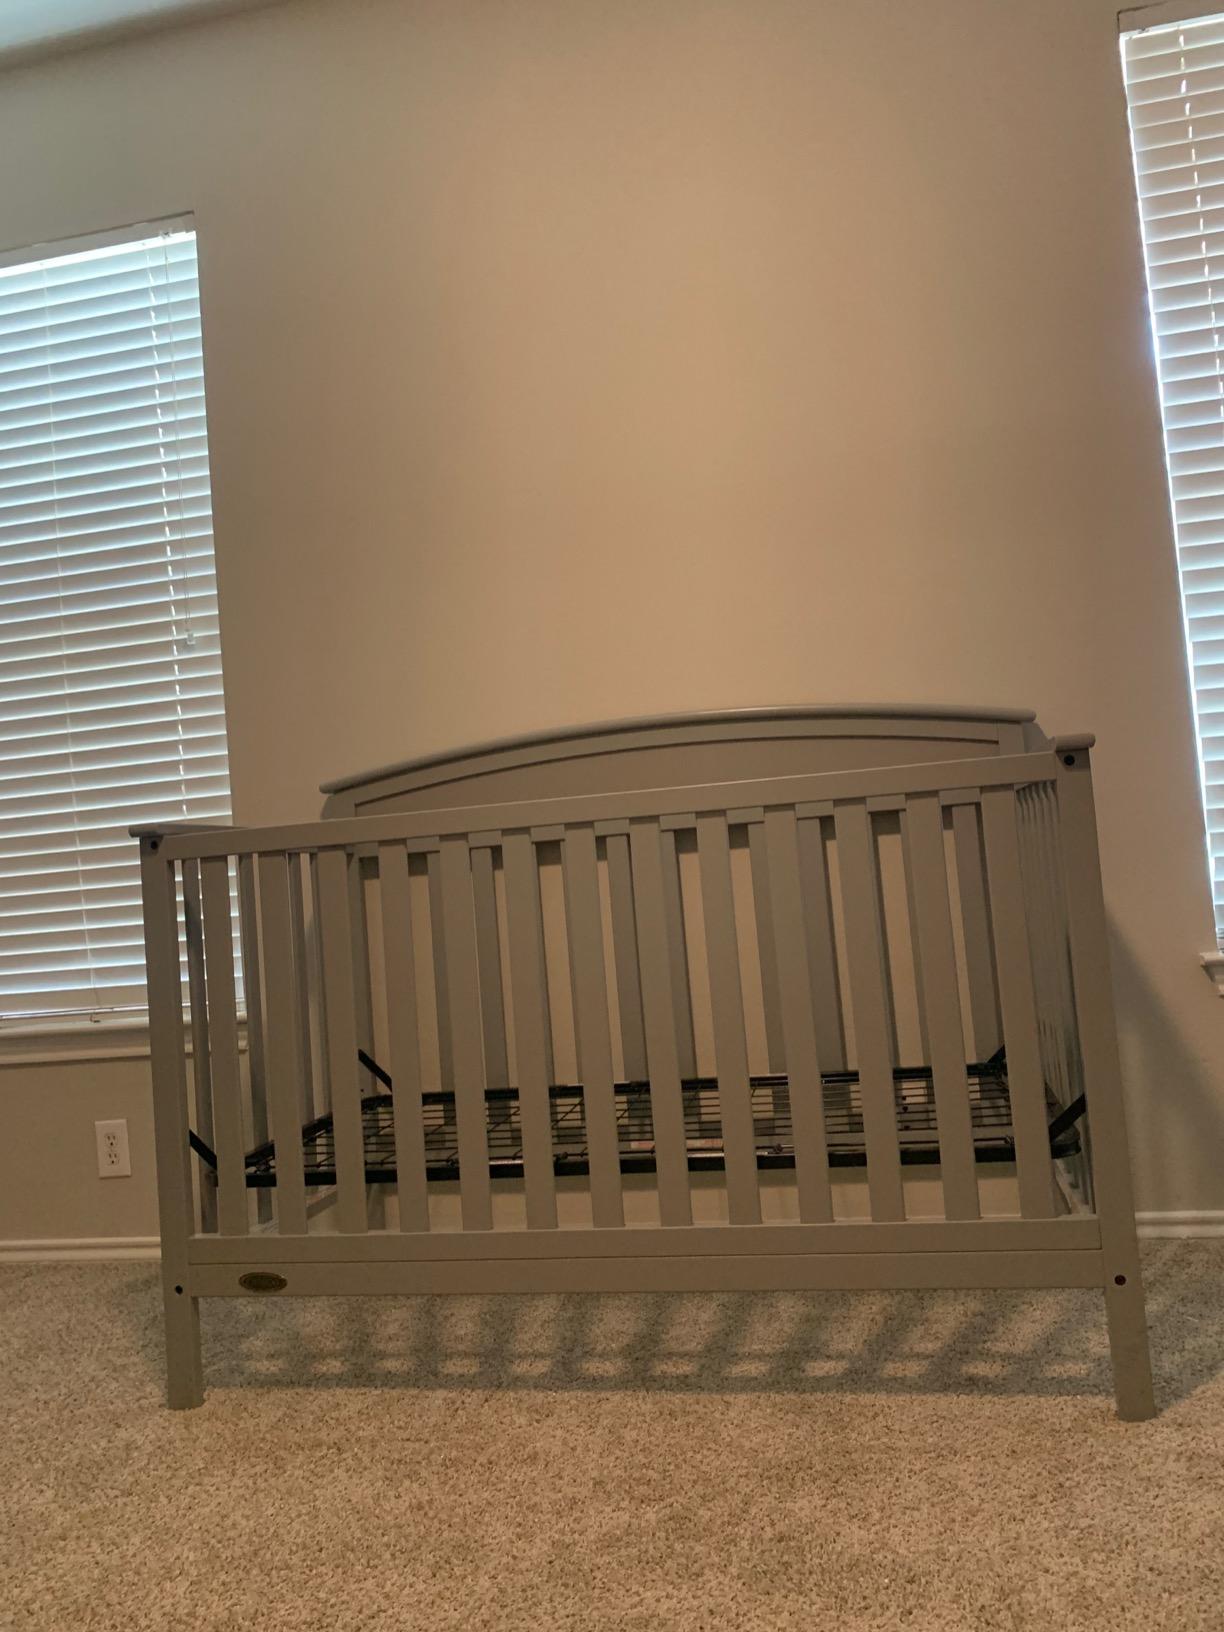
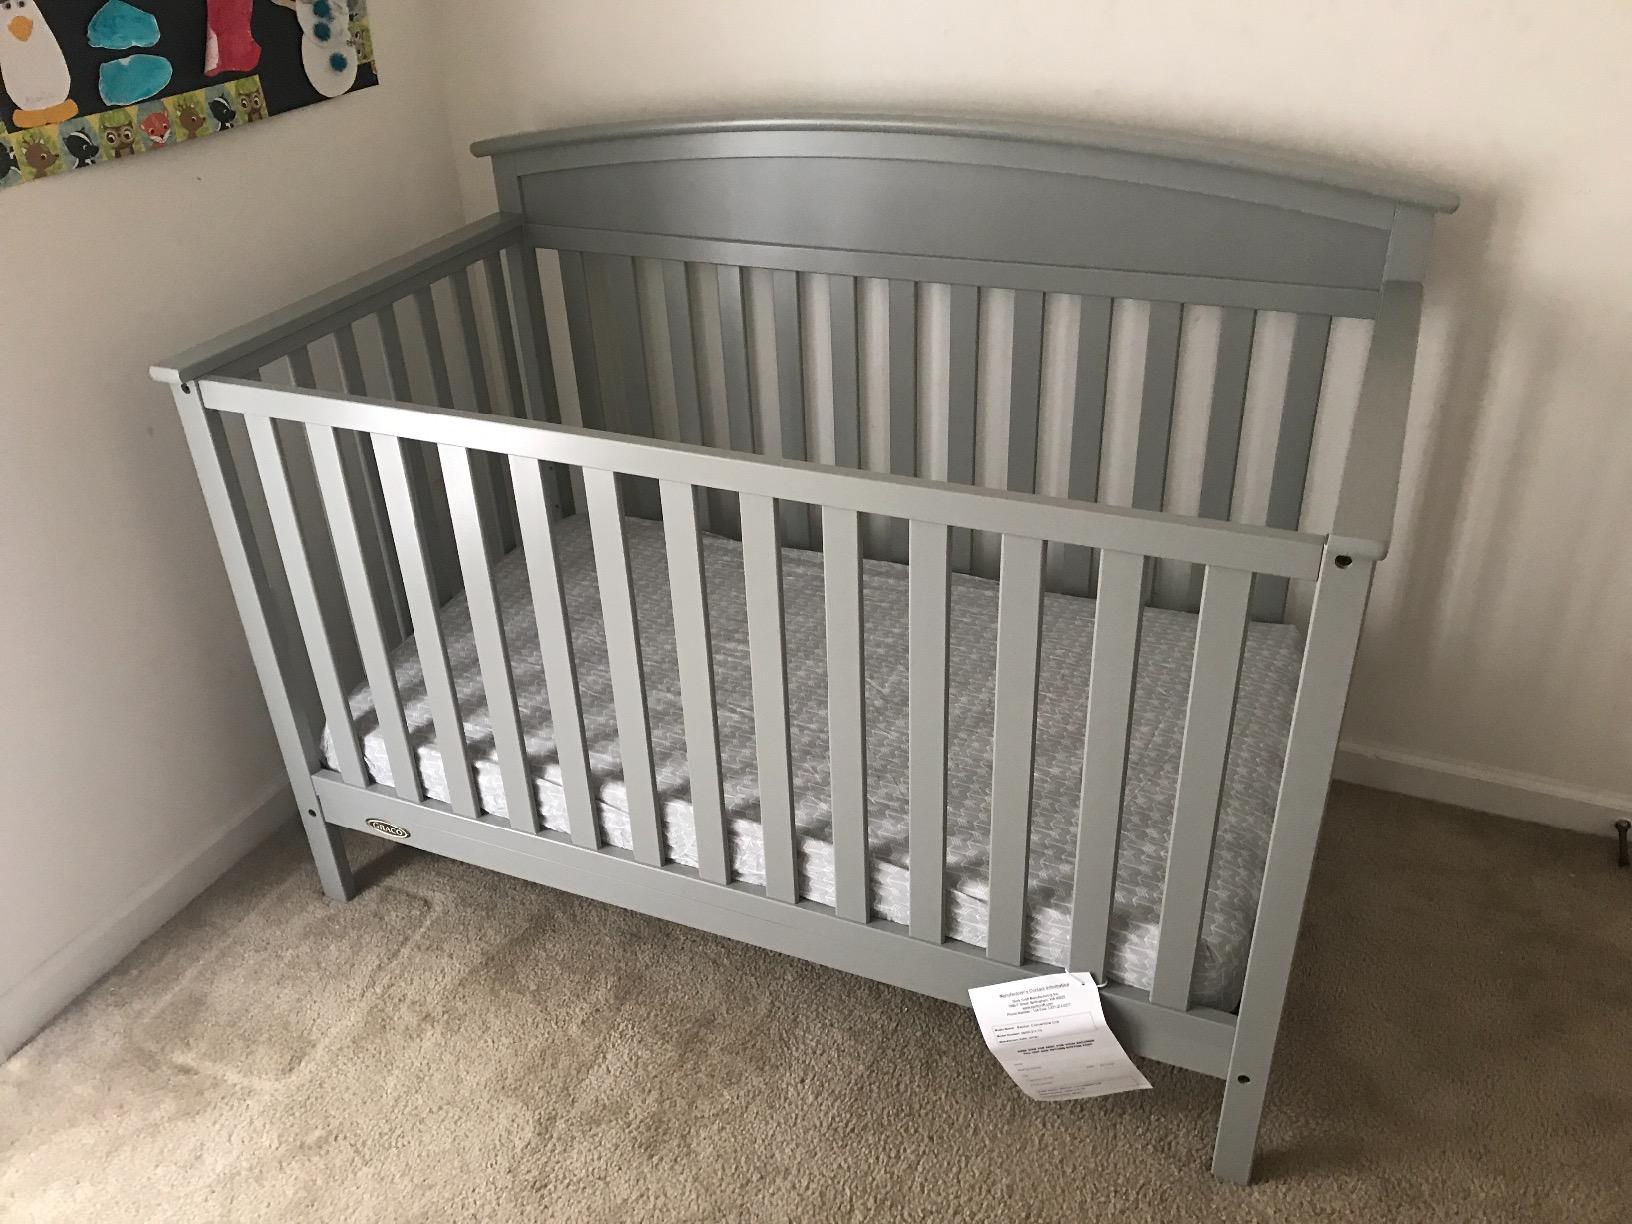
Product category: products_crib
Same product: yes